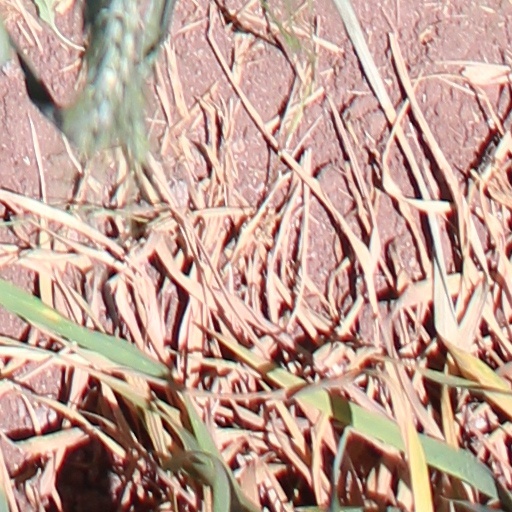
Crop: wheat